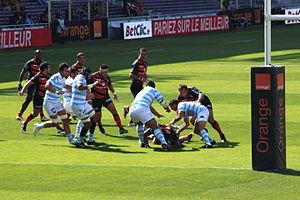
Gilian Gallan à terre, juste avant la formation d'un ruck, lors du match Stade Toulousain / Racing Métro 92 du 10 septembre 2011